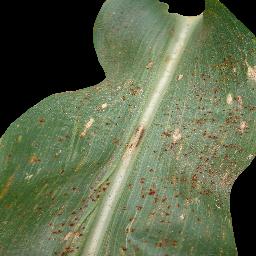
Label: Corn___Common_rust